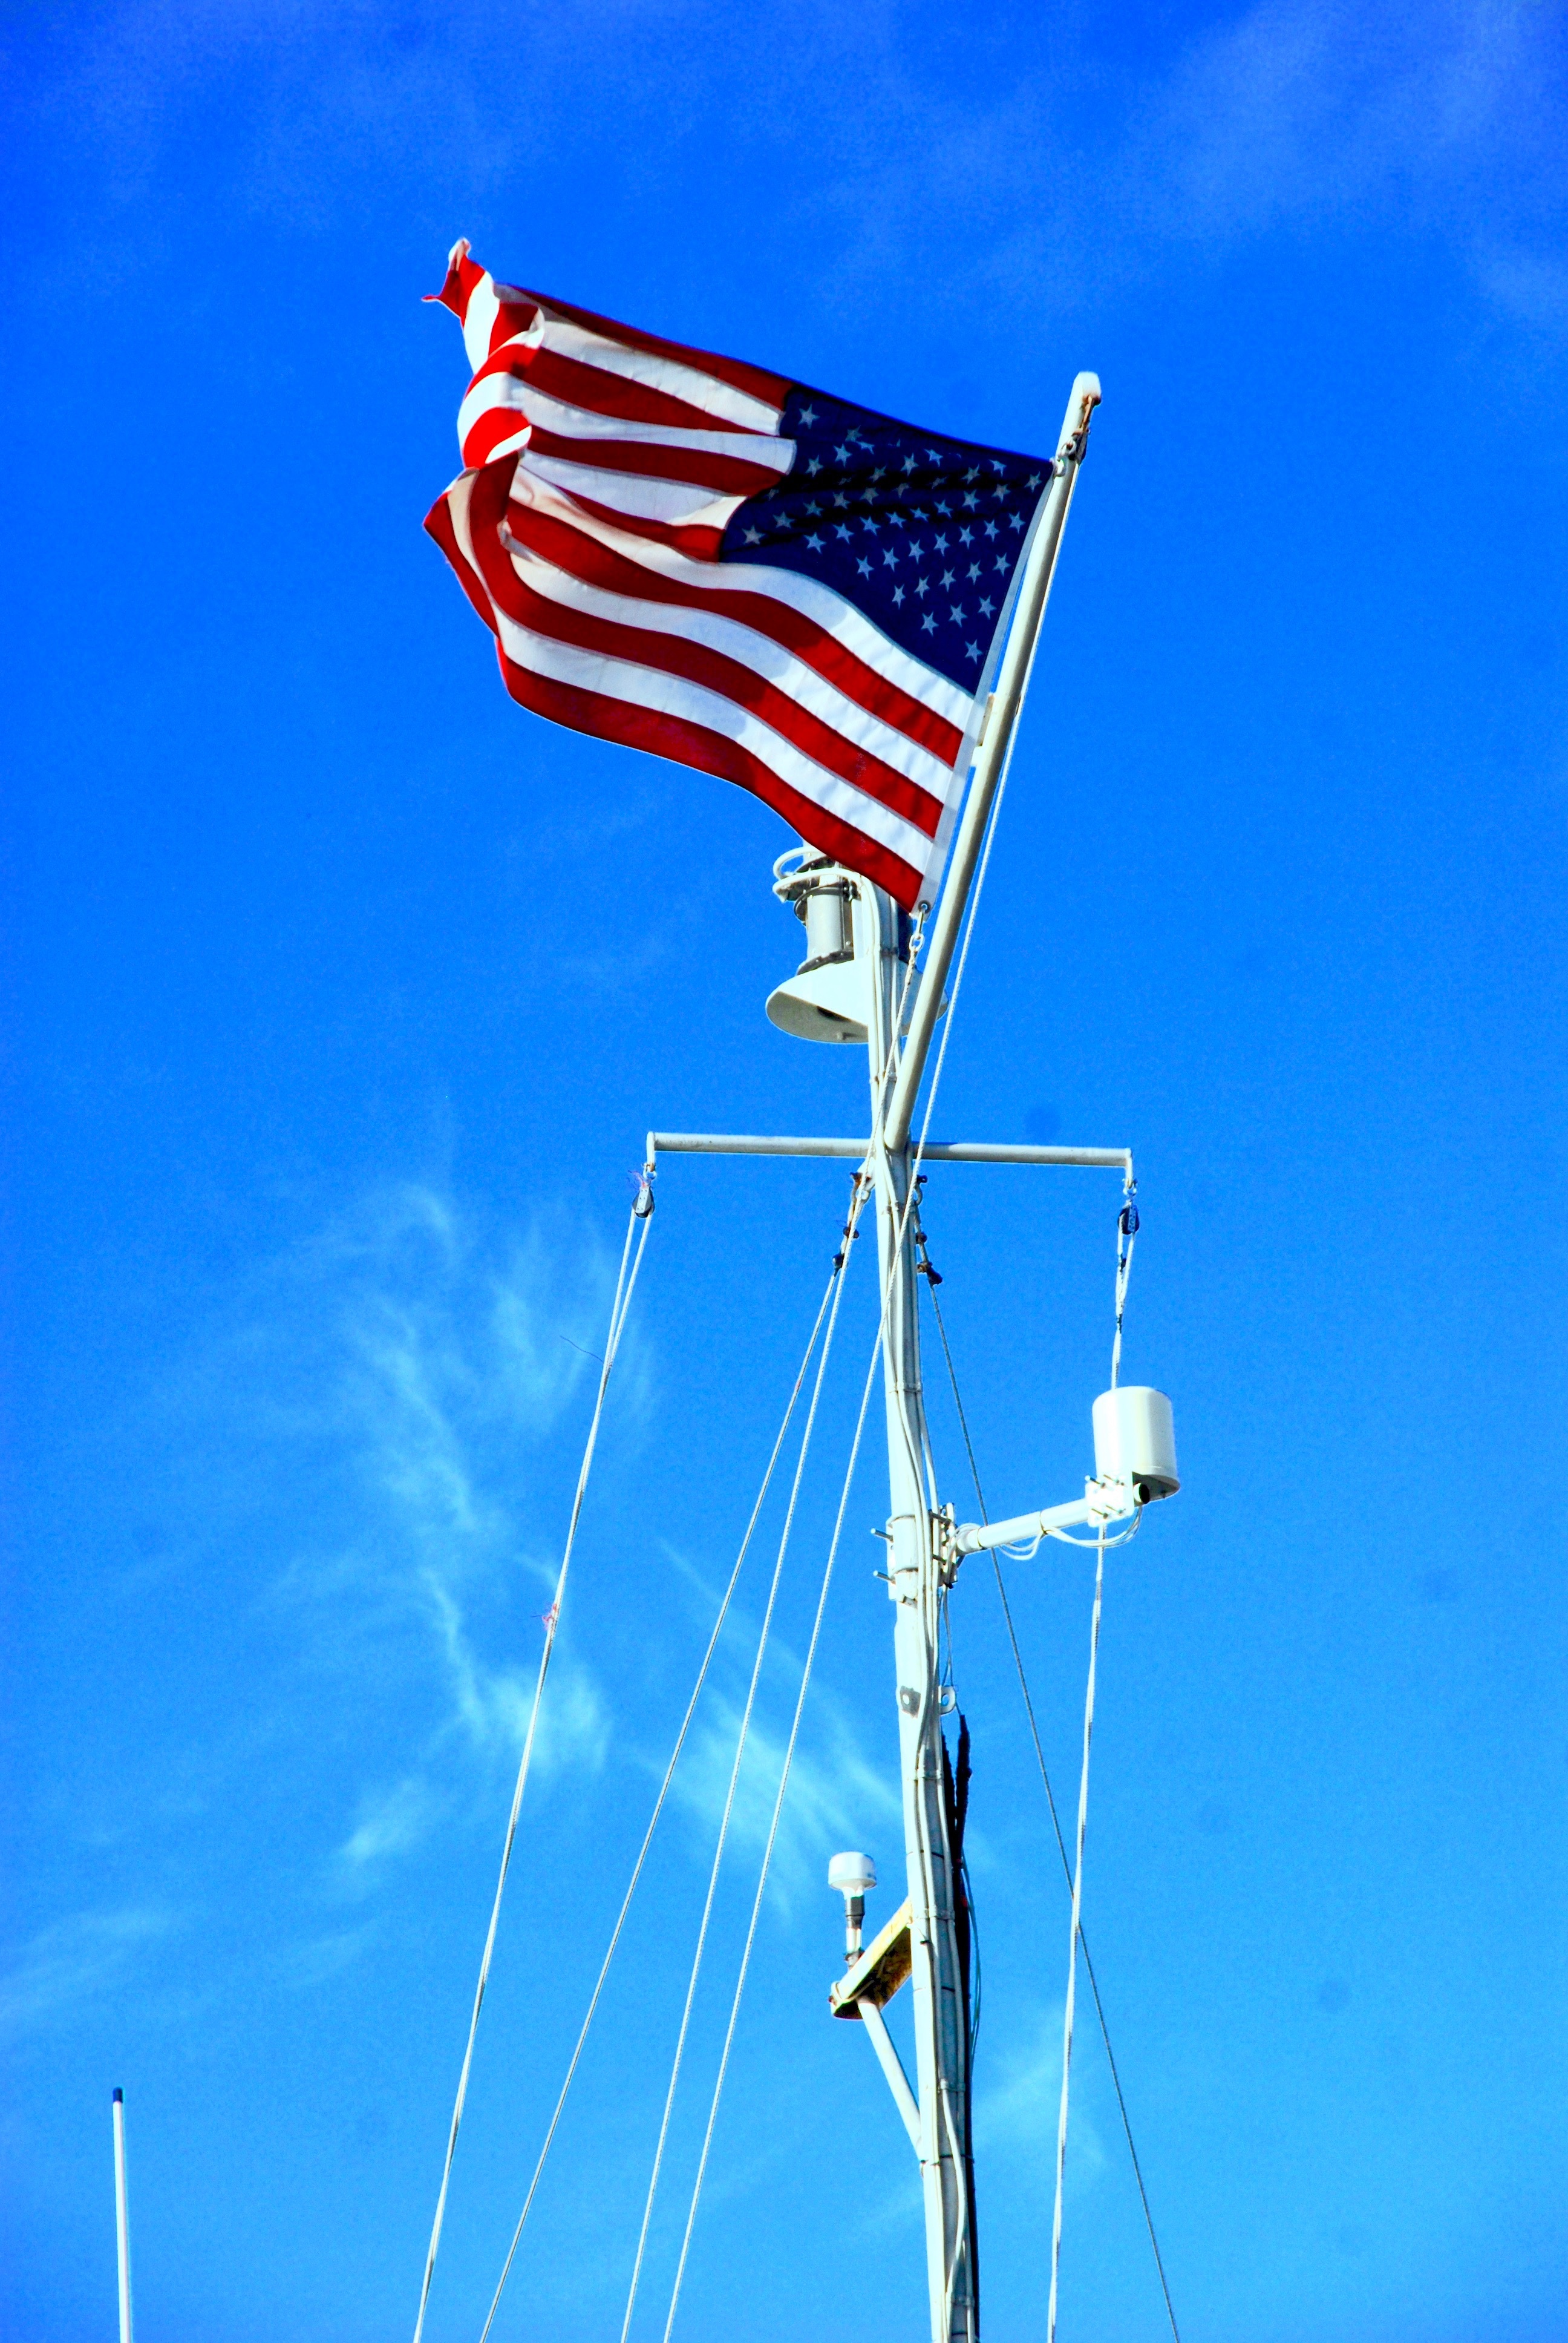
sky, wind, line, mast, flag, blue, flag of the united states